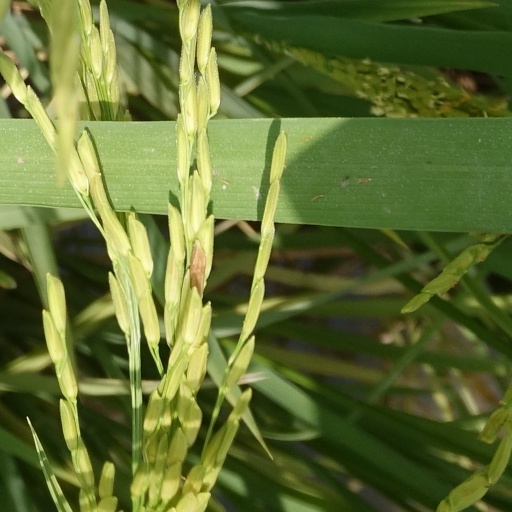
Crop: rice